Chaparral

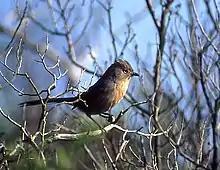
Wrentit, the most characteristic bird of the chaparral

Transmontane chaparral or desert chaparral—"transmontane" ("the other side of the mountain") "chaparral"—refers to the desert shrubland habitat and chaparral plant community growing in the rainshadow of these ranges. Transmontane chaparral features xeric desert climate, not Mediterranean climate habitats, and is also referred to as desert chaparral. Desert chaparral is a regional ecosystem subset of the deserts and xeric shrublands biome, with some plant species from the California chaparral and woodlands ecoregion. Unlike cismontane chaparral, which forms dense, impenetrable stands of plants, desert chaparral is often open, with only about 50% of the ground covered. Individual shrubs can reach up to in height.